Geriatric dentistry

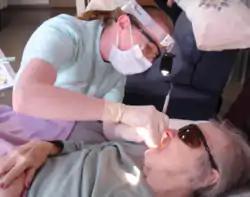
Frail elderly patient receiving dental care

The elderly can be classified into many criteria. Classifying them allows for a more detailed and accurate analysis of the diversity within this age group and makes diagnosis and treatment planning more personalised. The following is a common classification of the elderly according to age group.